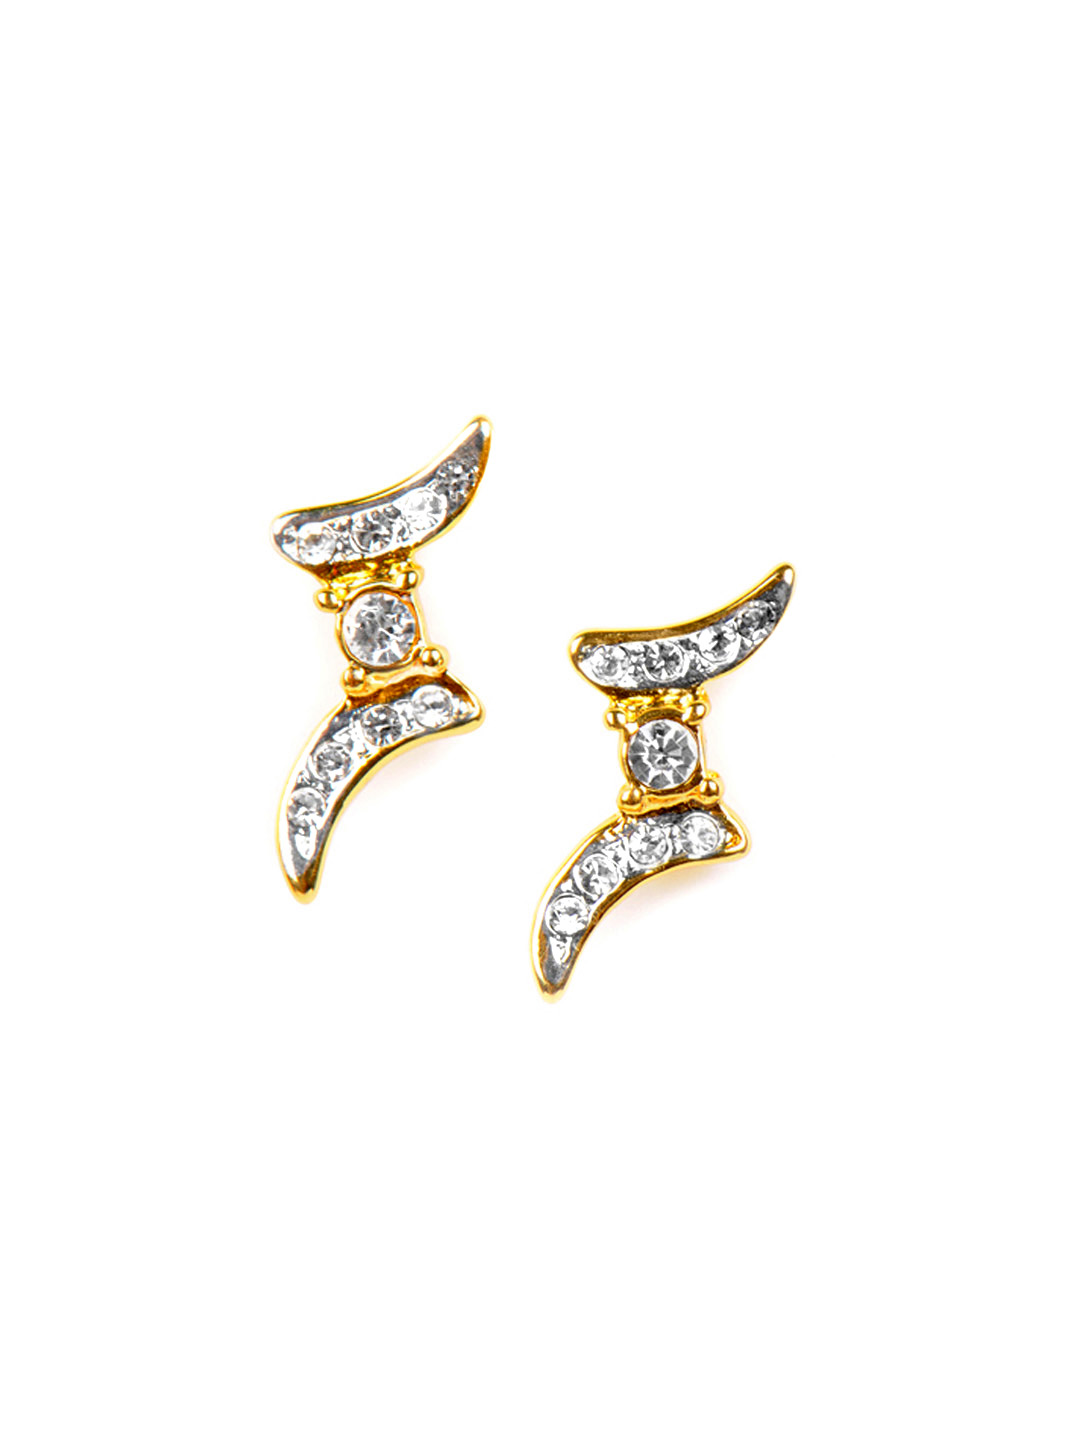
Estelle Women Earrings
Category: Accessories / Jewellery / Earrings
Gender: Women
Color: Gold
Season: Winter 2016
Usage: Casual